Art Young

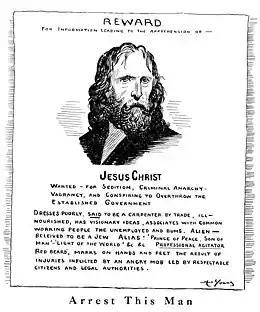
Political cartoon by Art Young, first published in Young's magazine, "Good Morning", Aug. 1921

Young started out as a generally apolitical Republican, but gradually became interested in left wing ideas, and by 1906 or so considered himself a socialist. He began to associate with such political leftists as John Sloan and Piet Vlag, with both of whom he would work at the radical socialist monthly "The Masses". He became firmly ensconced in the radical environment of Greenwich Village after moving there in 1910. He became politically active, and by 1910, racial and sexual discrimination and the supposed injustices of the capitalist system became prevalent themes in his work. He explained these sentiments in his autobiography, "Art Young: His Life and Times" (1939):